Second voyage of James Cook

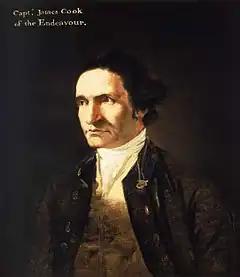
Portrait of James Cook by William Hodges, who accompanied Cook on his second voyage

Cook commanded HMS "Resolution" on this voyage, while Tobias Furneaux commanded its companion ship, HMS "Adventure". "Resolution" began her career as the 462 ton North Sea collier "Marquis of Granby", launched at Whitby in 1770, purchased by the Royal Navy in 1771 for £4,151, and converted to naval specifications for a cost of £6,565. She was long and abeam. She was originally registered as HMS "Drake", but fearing this would upset the Spanish, she was renamed "Resolution", on 25 December 1771. She was fitted out at Deptford with the most advanced navigational aids of the day, including an azimuth compass made by Henry Gregory, ice anchors and the latest apparatus for distilling fresh water from sea water. Twelve light 6-pounder guns and twelve swivel guns were carried. At his own expense Cook had brass door-hinges installed in the great cabin.